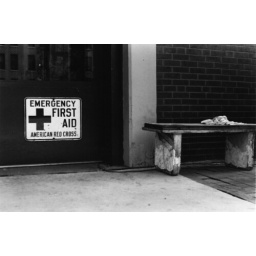
When I lived in Chicago, I used to the bus and the train all the time. On the way to the bus stop I shot this.